Millerite

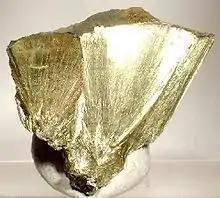
Lustrous mass of intergrown millerite needles from Kalgoorlie, Western Australia (size: 3.9 x 3.5 x 2.2 cm)

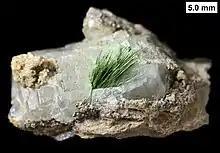
Millerite needles partially encased in calcite and oxidized to zaratite on their surfaces; from the Devonian Milwaukee Formation of Wisconsin

Millerite is found as a metamorphic replacement of pentlandite within the Silver Swan nickel deposit, Western Australia, and throughout the many ultramafic serpentinite bodies of the Yilgarn craton, Western Australia, generally as a replacement of metamorphosed pentlandite. There is one known occurrence of millerite in South Africa, near Pafuri in the Transvaal. The deposit has never been commercially mined.